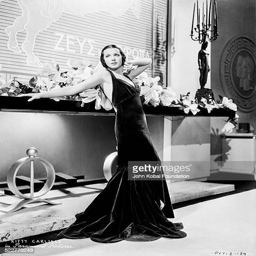
portrait of actor wearing a long black gown